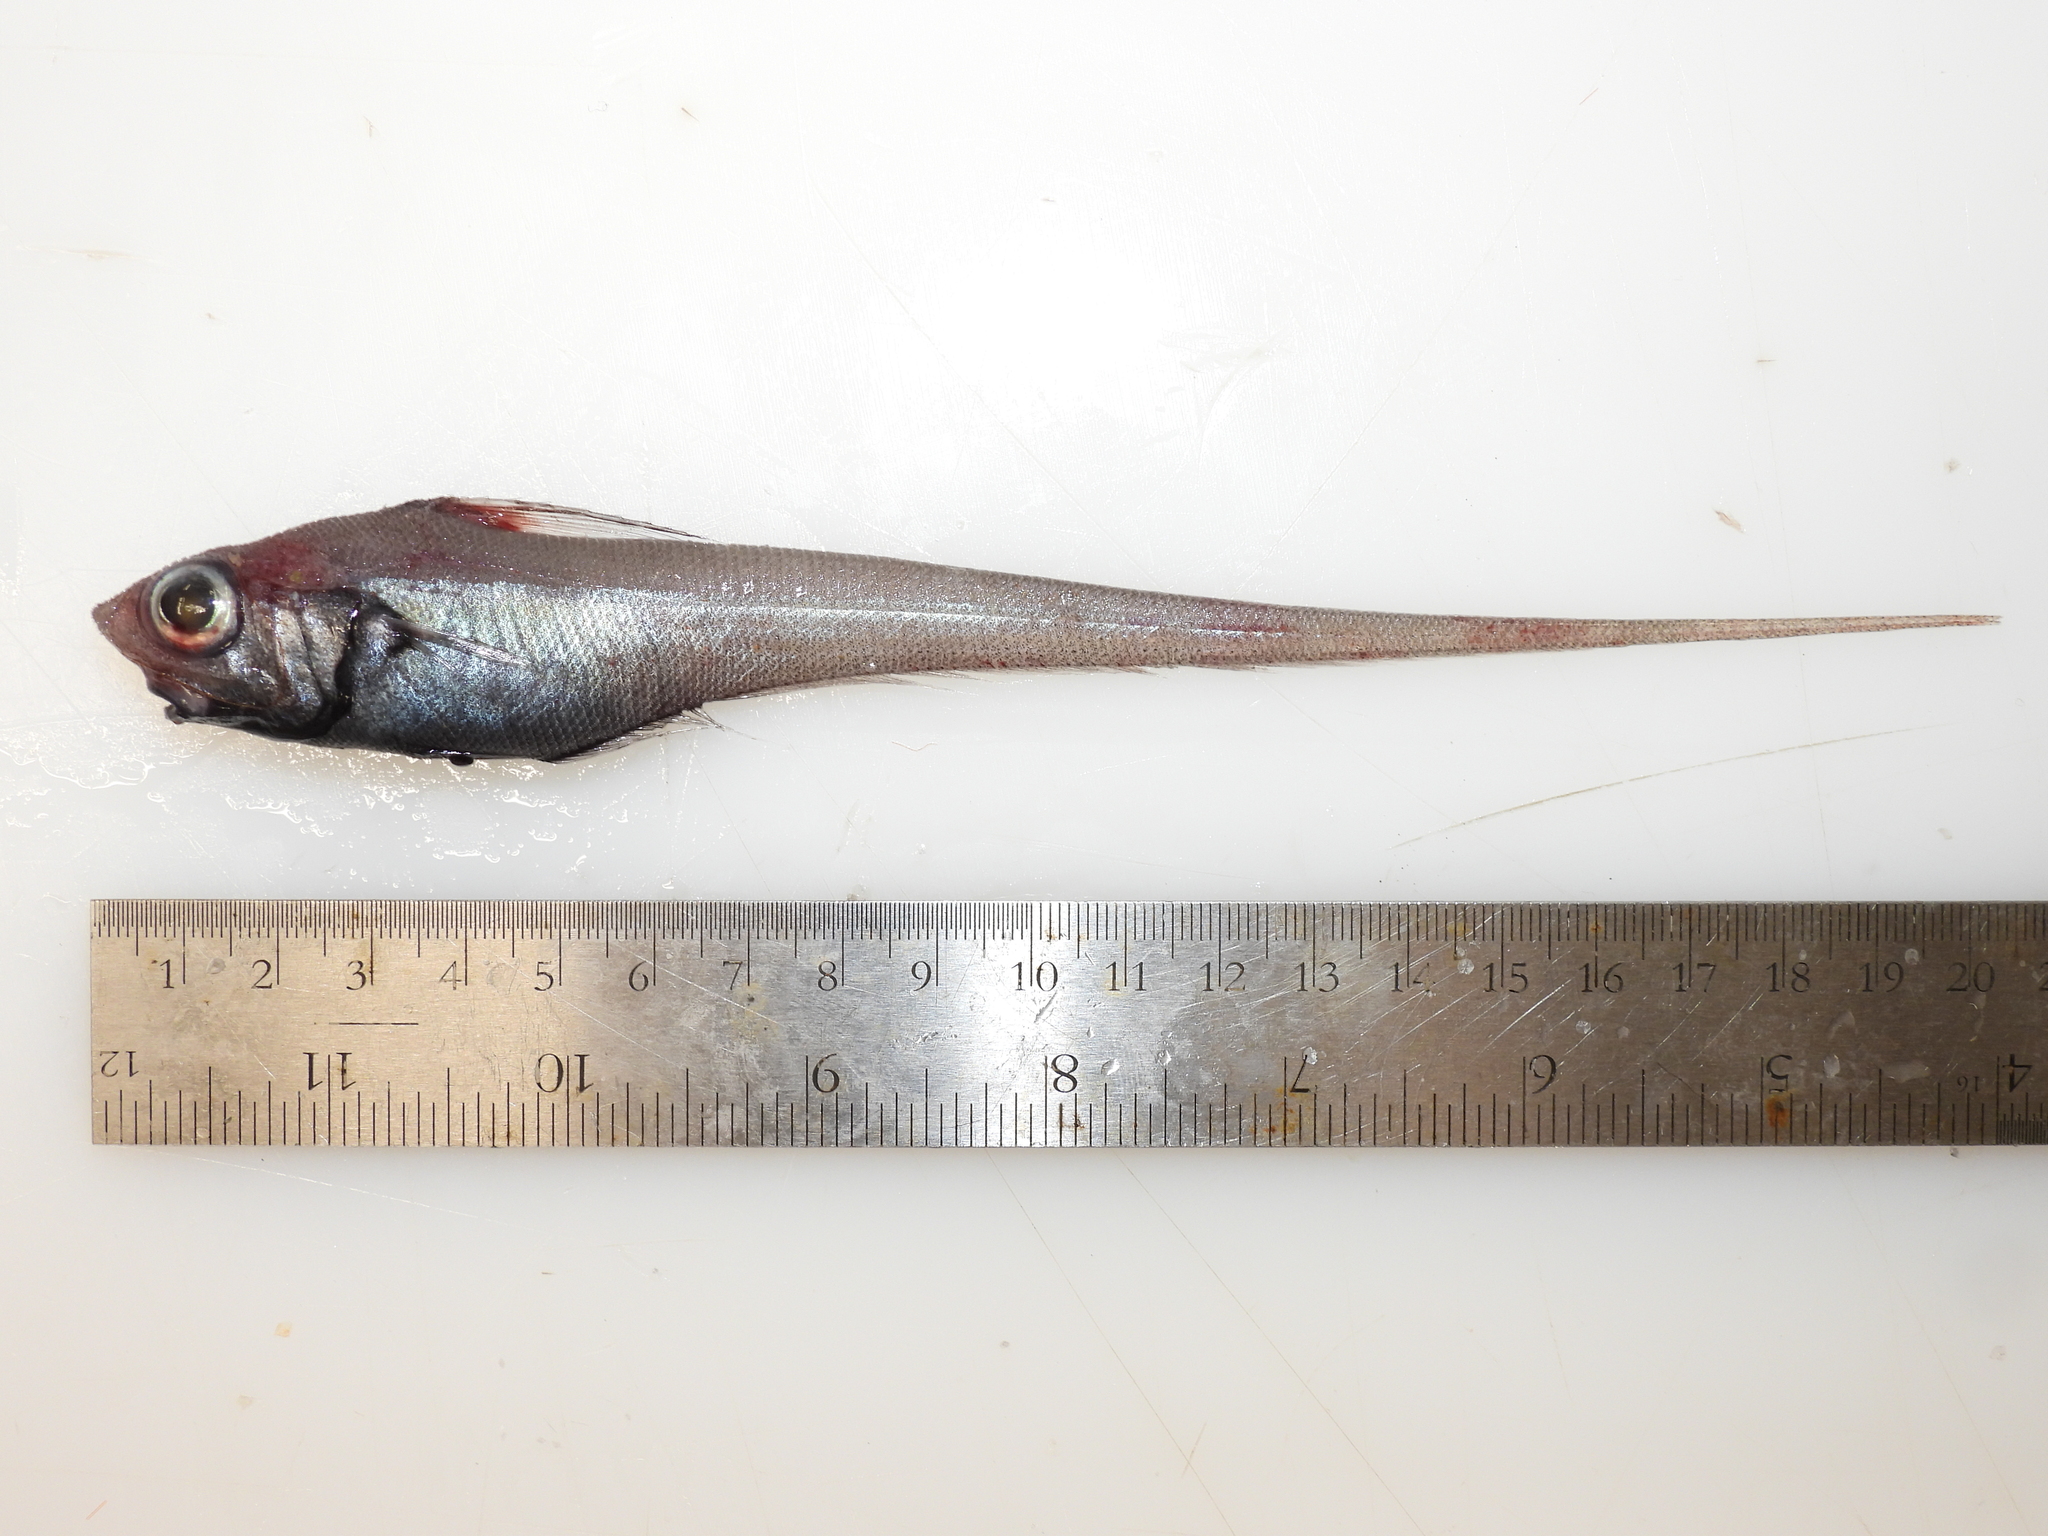
fish (species not among the labelled classes)